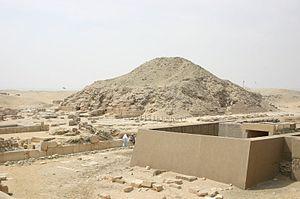
Les pyramides d'Égypte, de tous les vestiges monumentaux que nous ont légués les Égyptiens de l'Antiquité, et notamment les trois grandes pyramides de Gizeh, sont à la fois les plus impressionnantes et les plus emblématiques de cette civilisation. Si elle fut, à son origine, destinée au roi, l'idée d'une sépulture pyramidale fut rapidement reprise par les proches du souverain. Khéops semble avoir été le premier à autoriser ses femmes à se faire élever un tel tombeau.
La pyramide d'Ounas est une pyramide à faces lisses située à Saqqarah, près du Caire, en Égypte. Elle a été construite par le pharaon Ounas, dernier roi de la Vᵉ dynastie. Elle est la première pyramide dont la chambre funéraire est décorée des textes des pyramides. Son nom antique est « La pyramide qui est la beauté des lieux ».